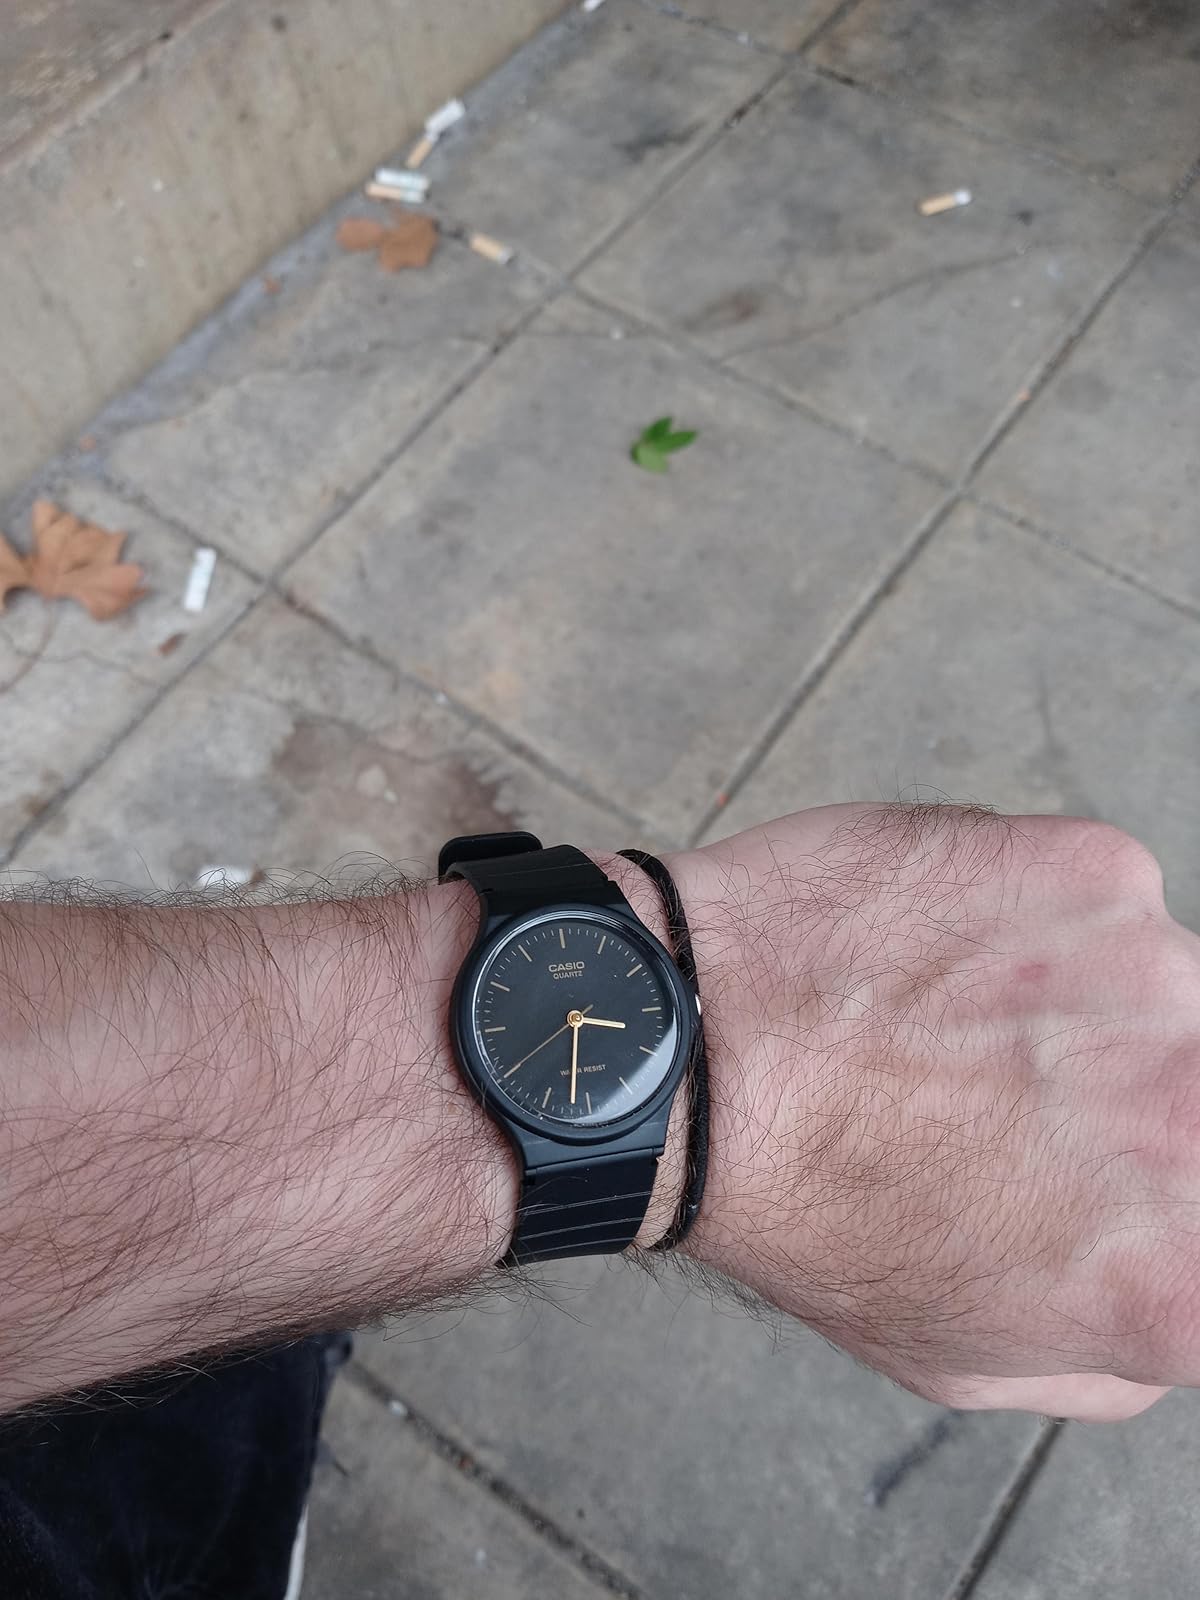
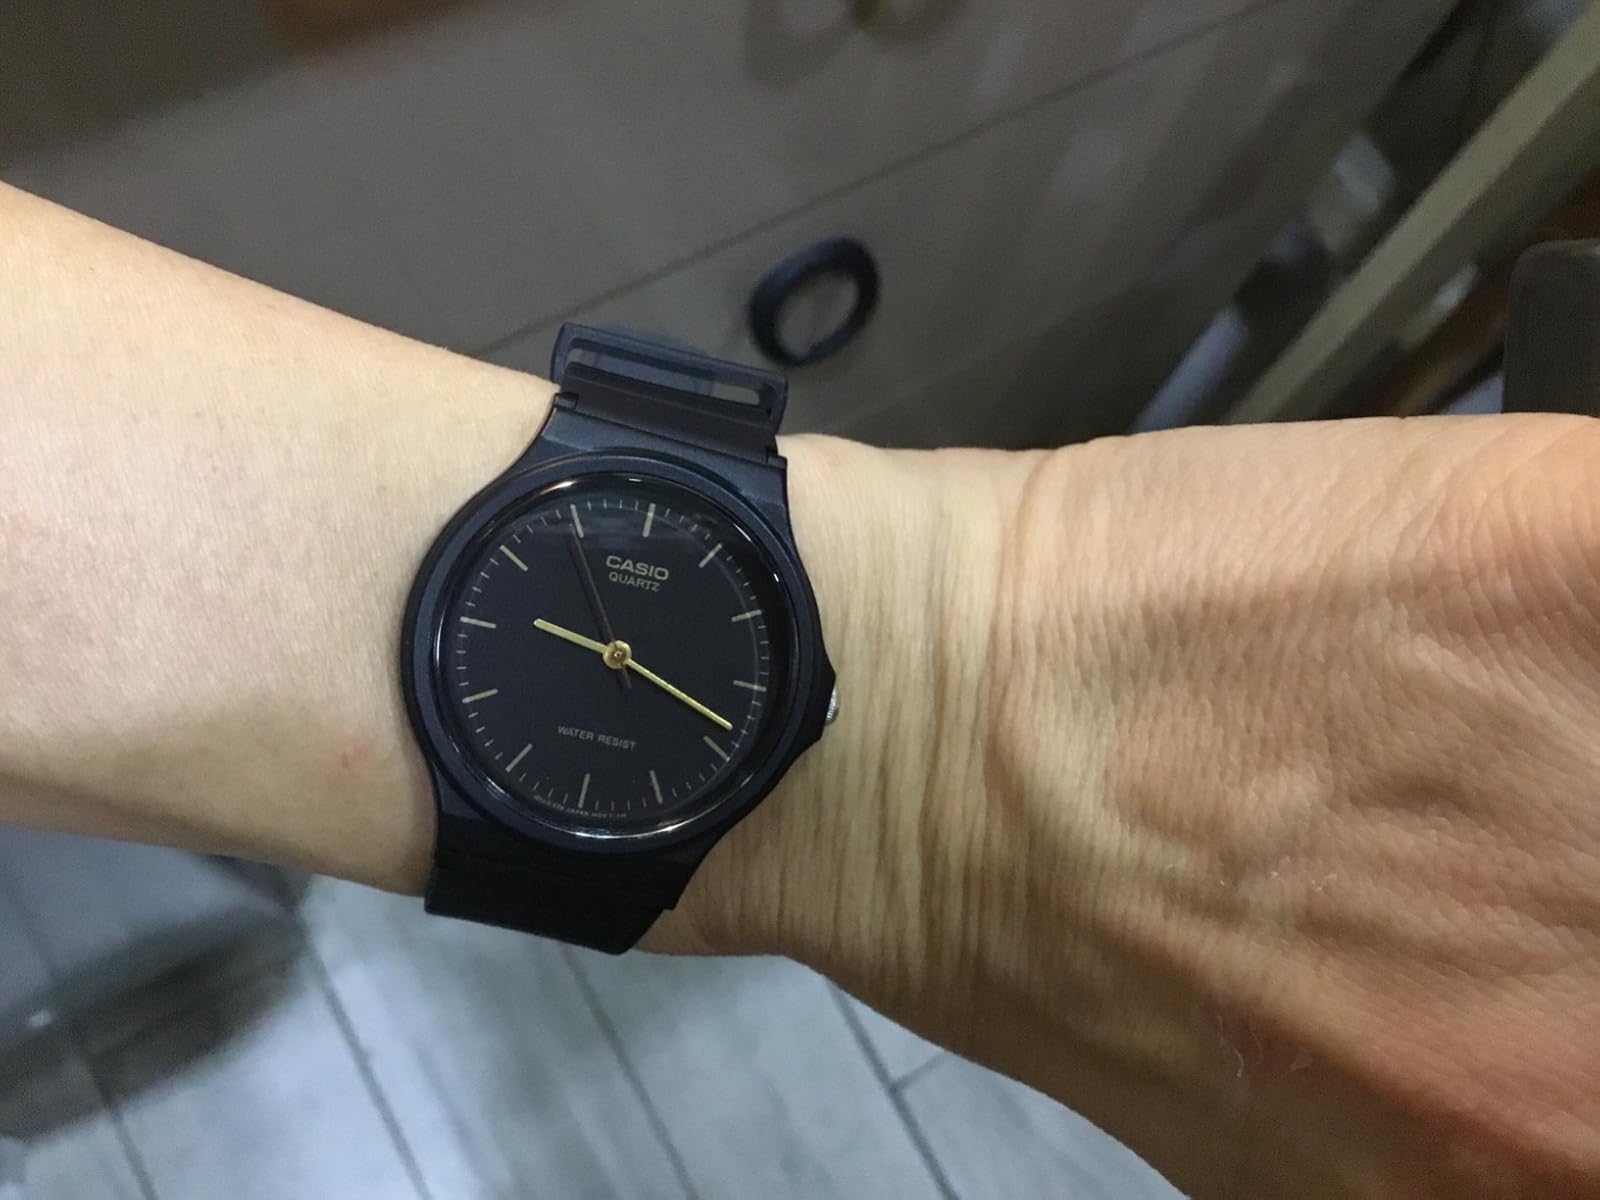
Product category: accessories_watch
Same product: yes